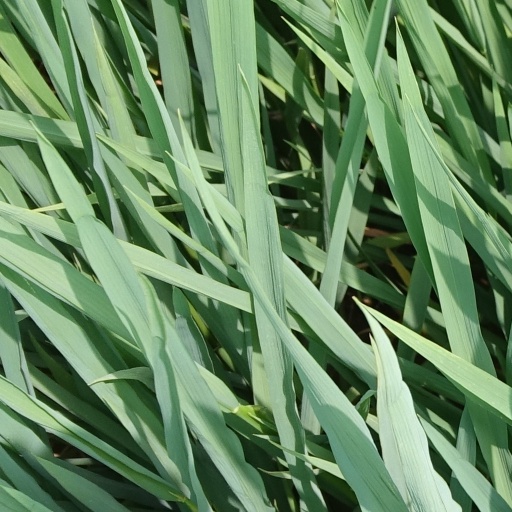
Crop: rice